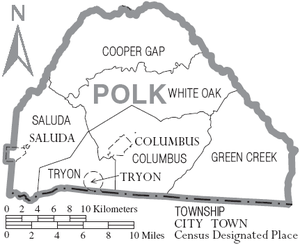
Le comté de Polk est un comté situé dans l'État de Caroline du Nord aux États-Unis.